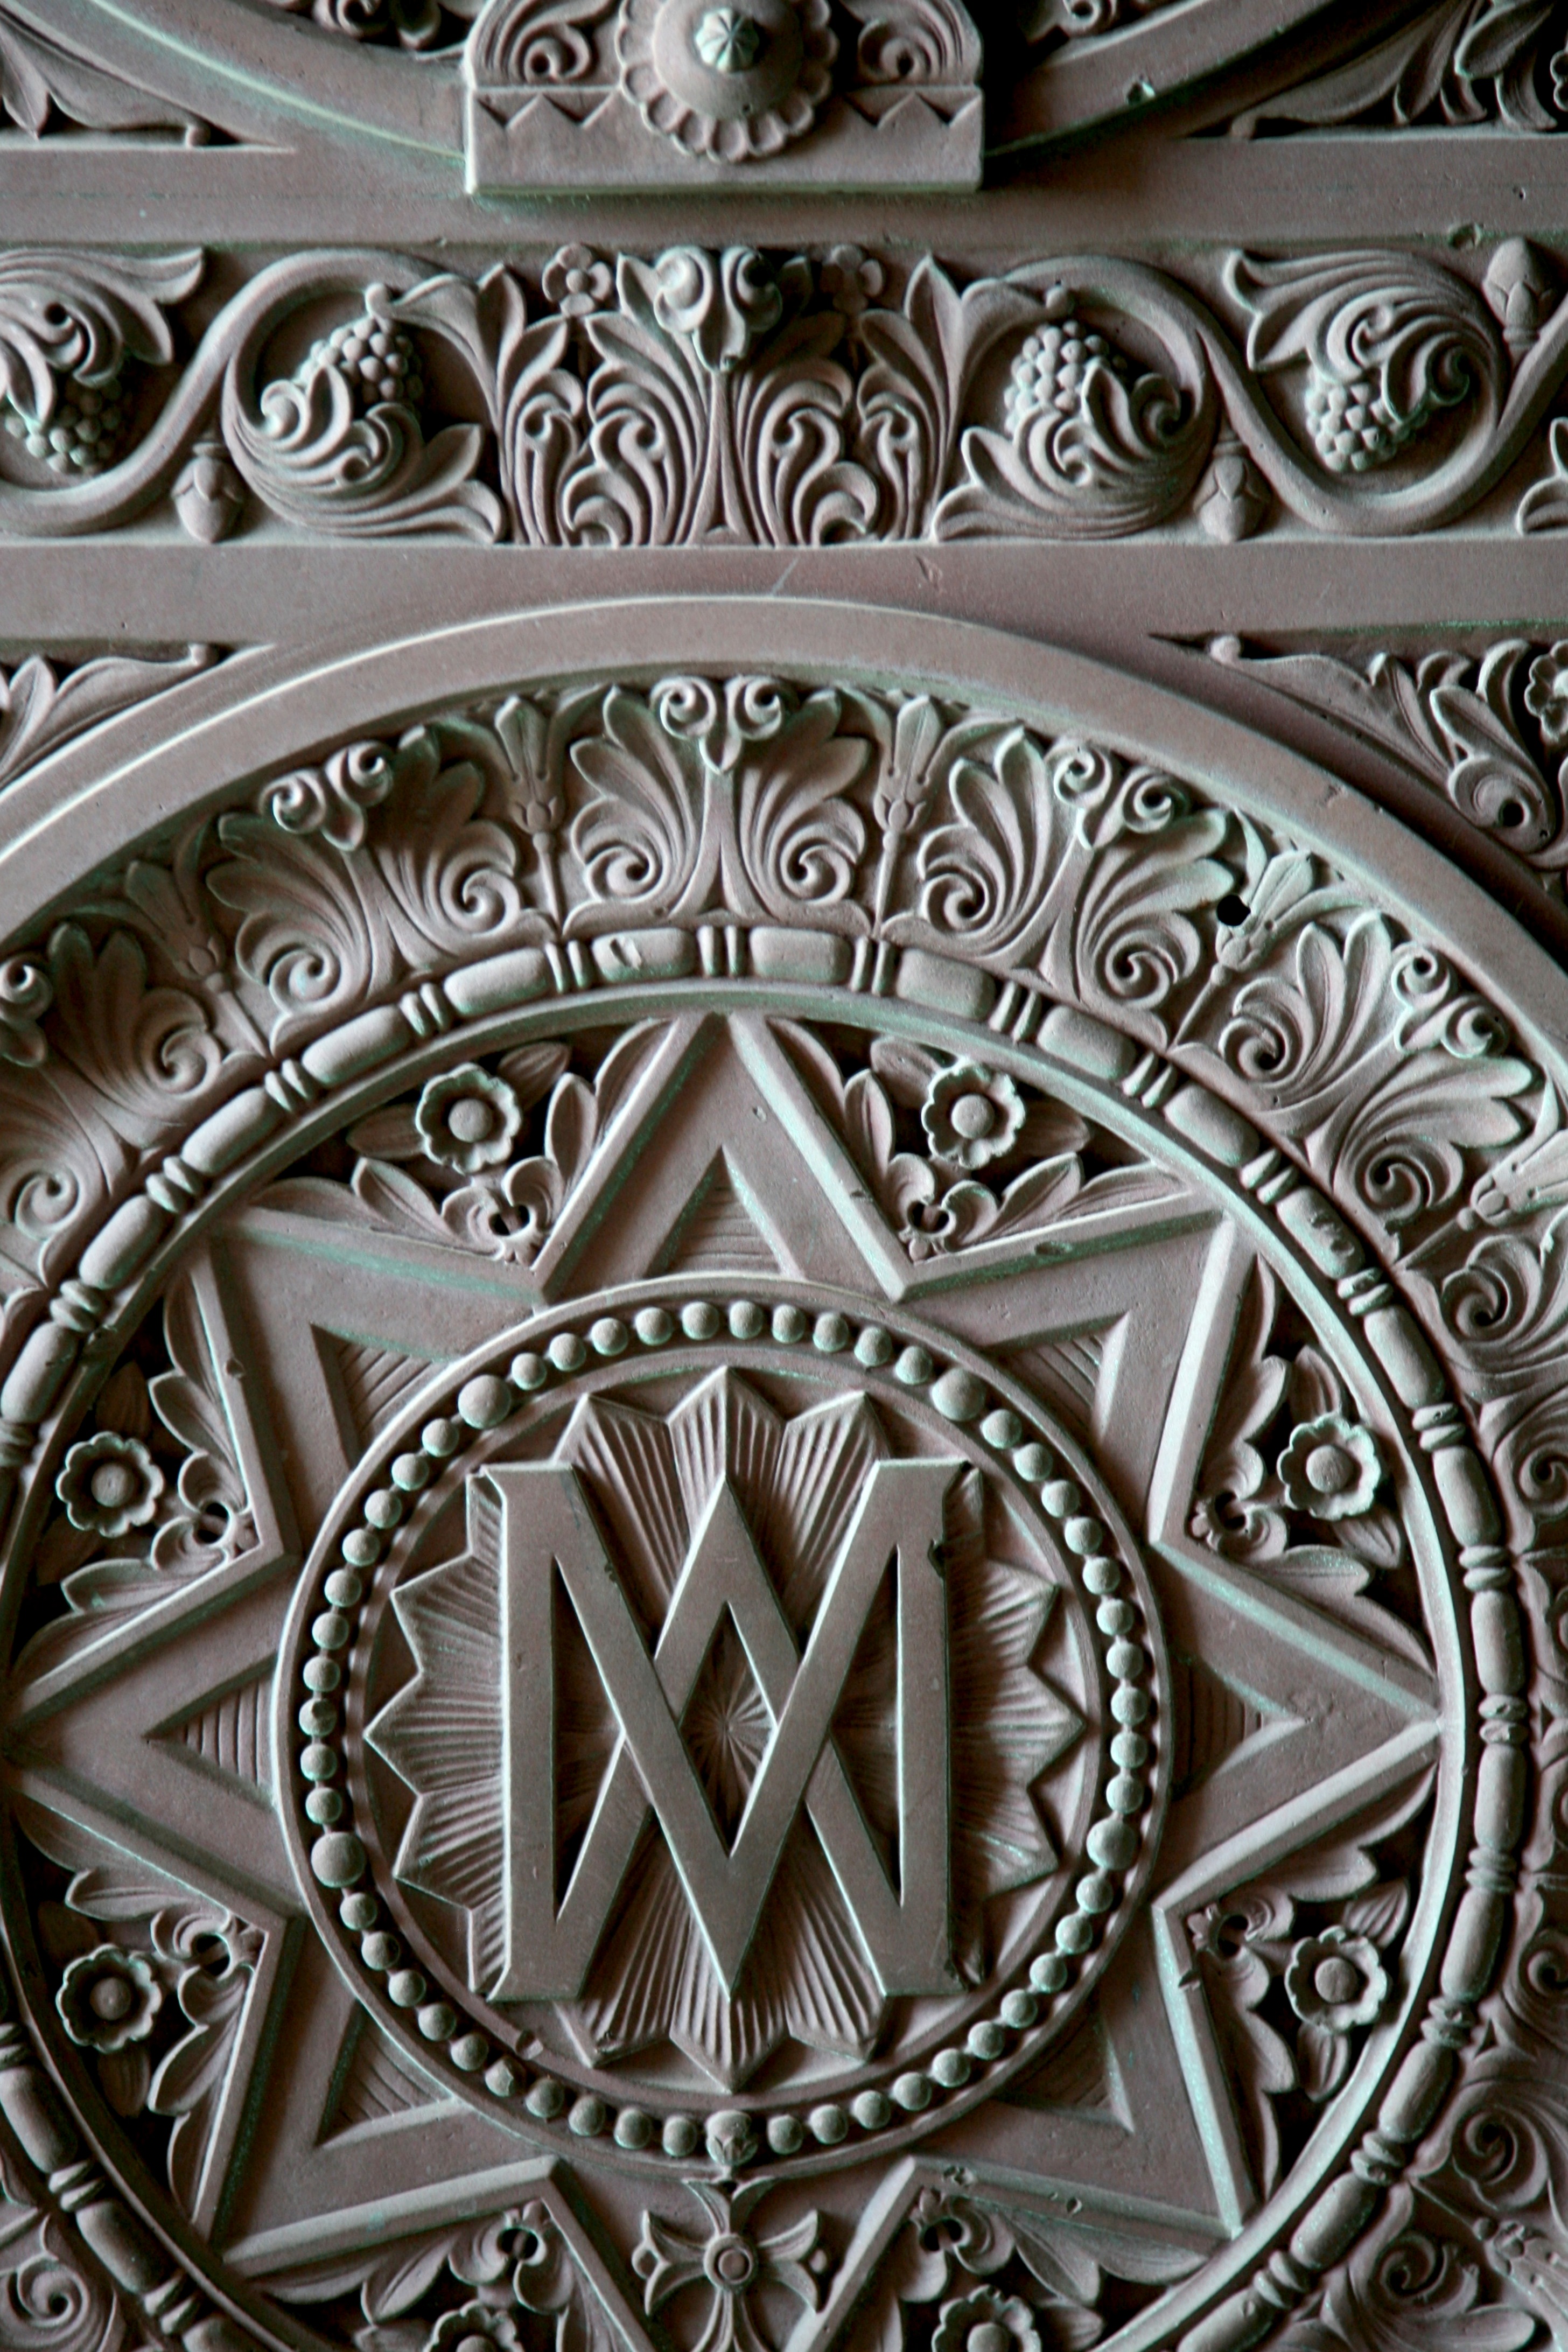
wheel, window, pattern, metal, monochrome, material, circle, design, symmetry, eglise, porte, bronze, iron, basilica, carving, marseille, relief, basilique, bouchesdurhone, notredamedelagarde, marseilles, bonnem re, stone carving